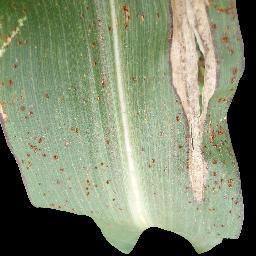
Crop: corn
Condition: (maize)_common_rust